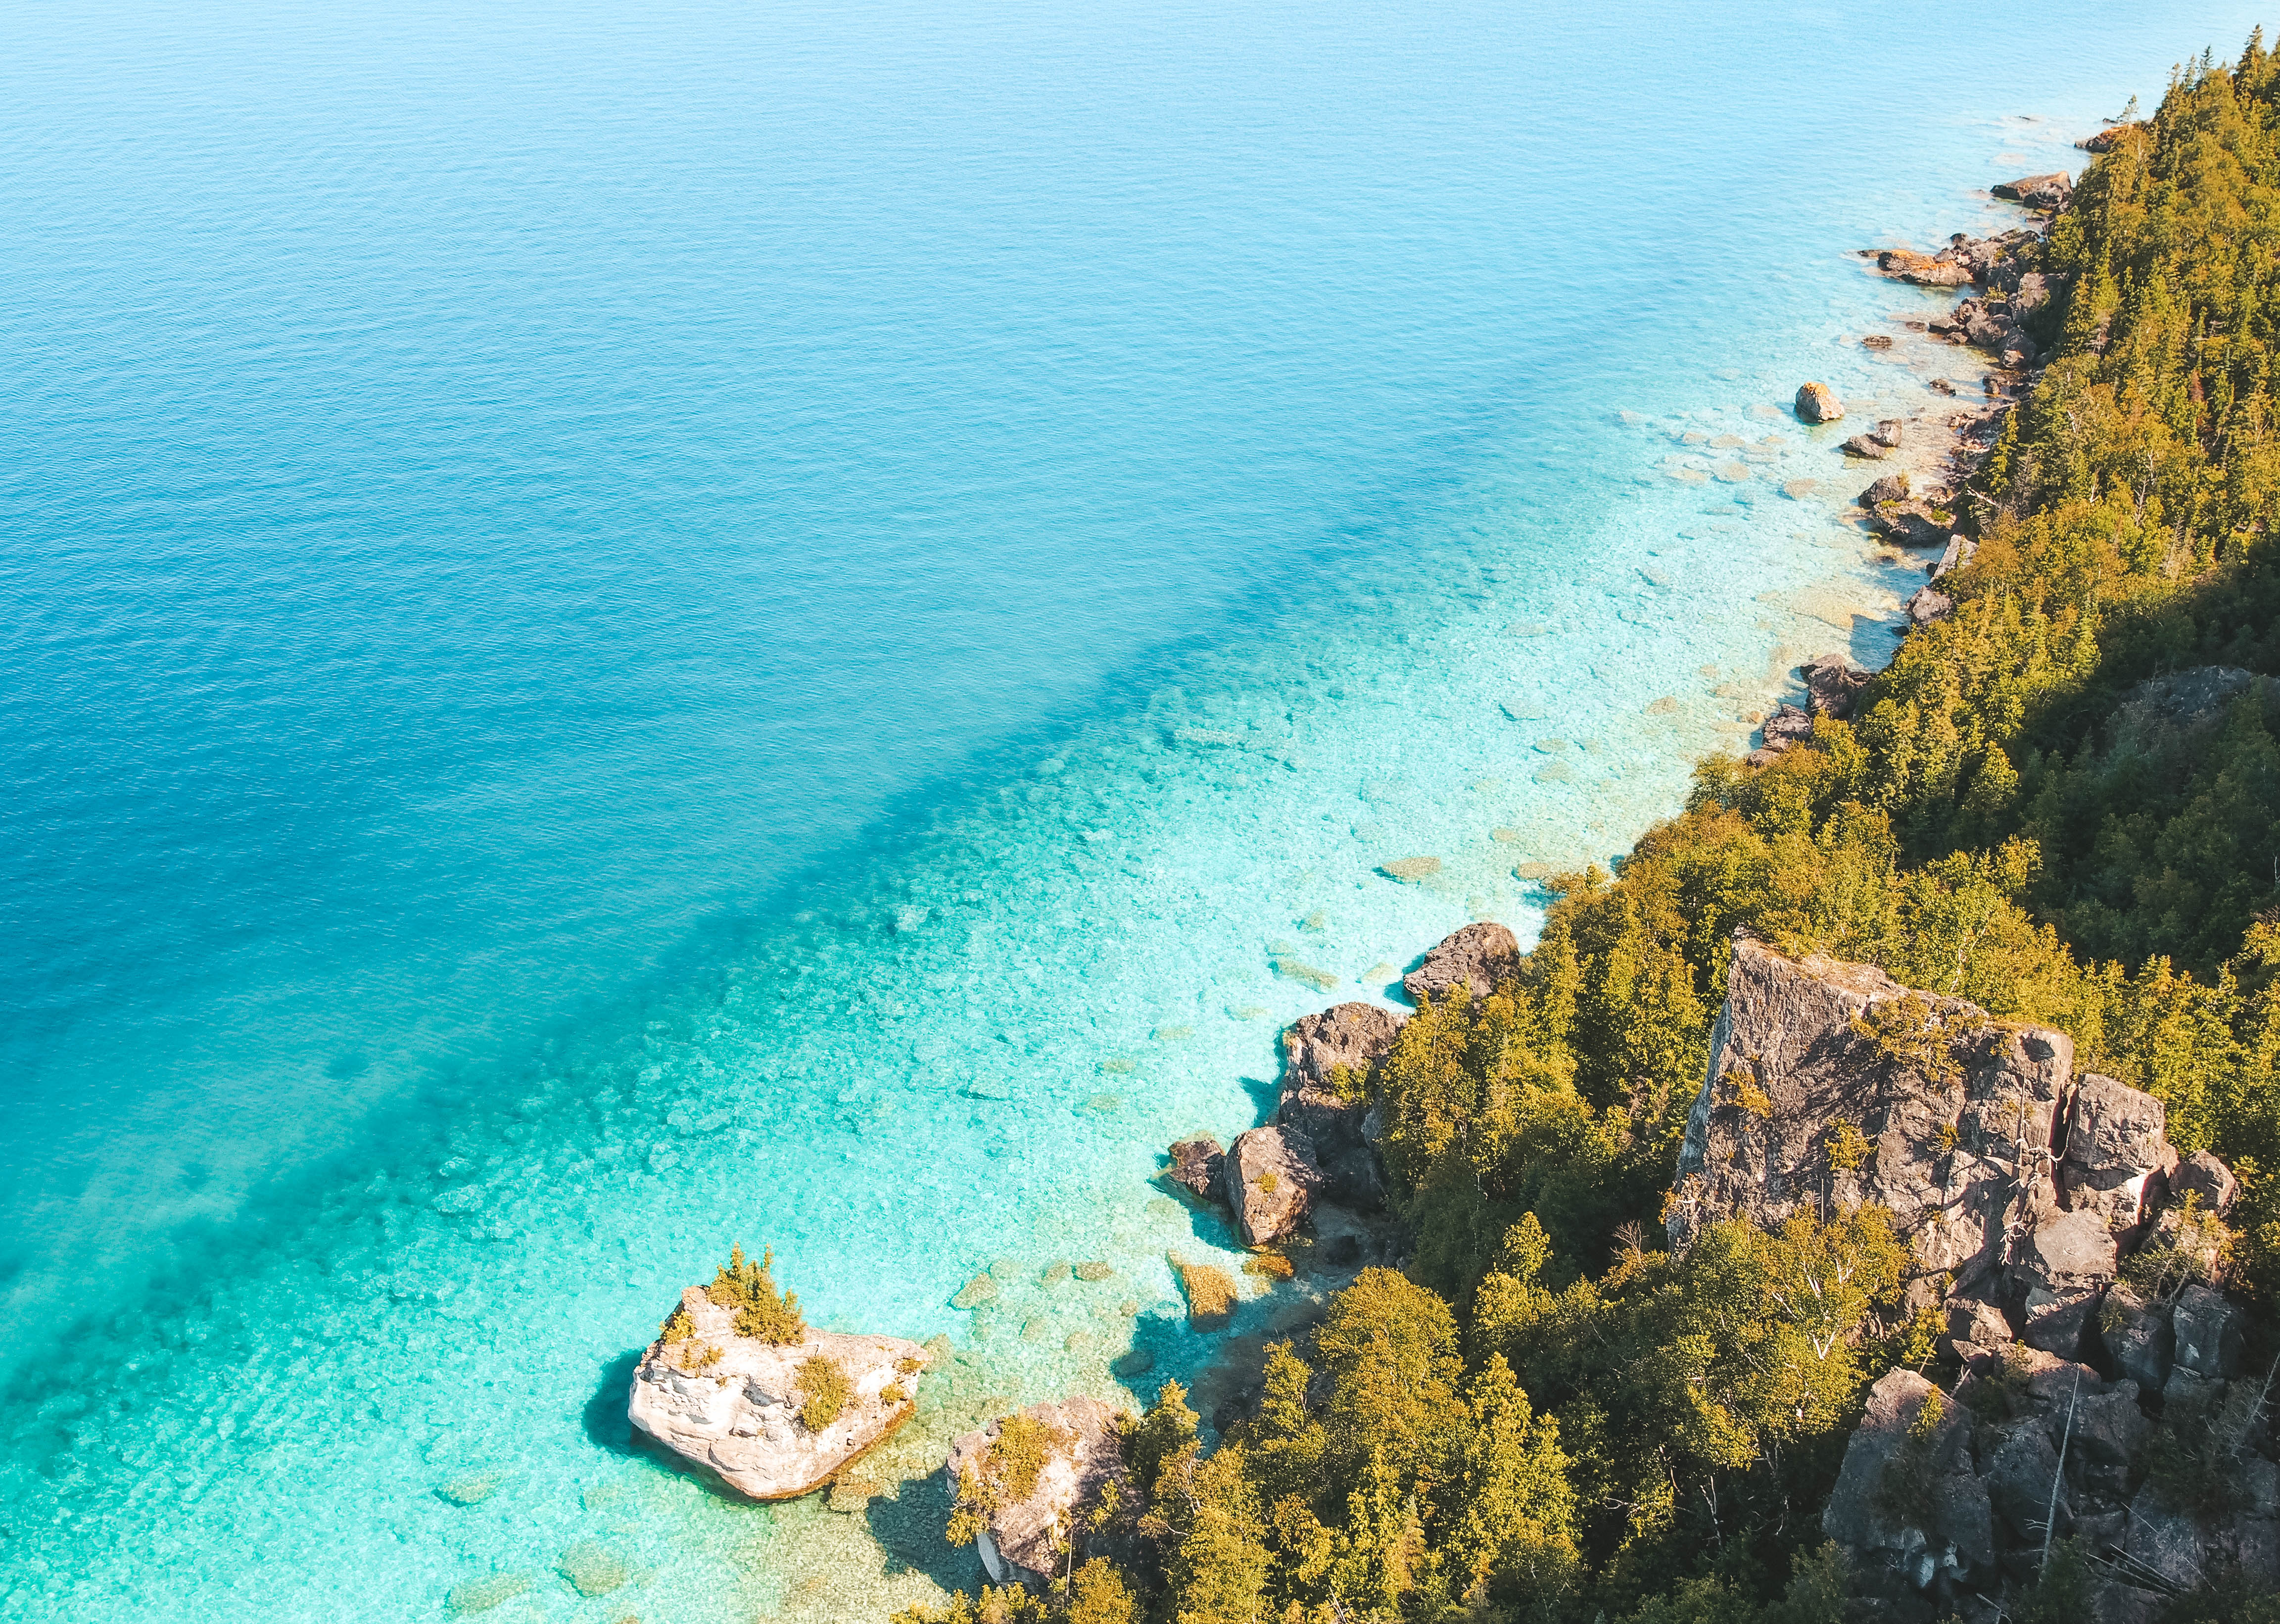
coast, blue, sea, sky, shore, turquoise, natural landscape, coastal and oceanic landforms, azure, beach, ocean, summer, tree, bay, promontory, photography, vacation, cape, calm, cliff, landscape, rock, headland, terrain, horizon, mountain, tourism, tropics, cloud, leisure, inlet, wave, world, bight